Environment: real
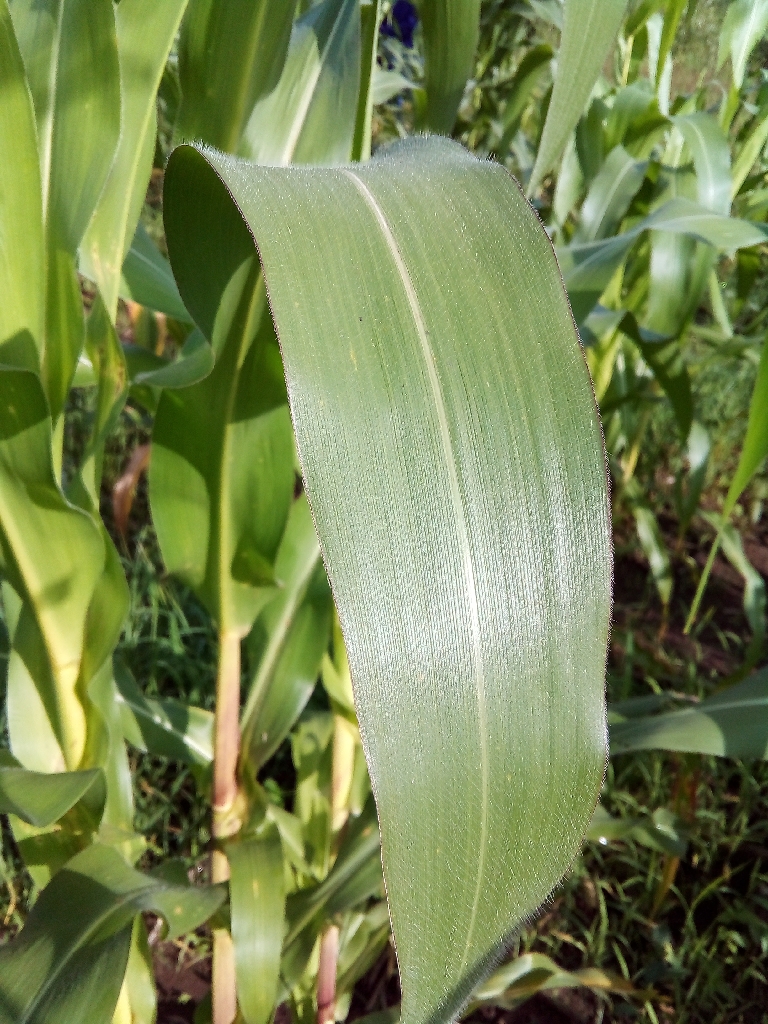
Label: healthy